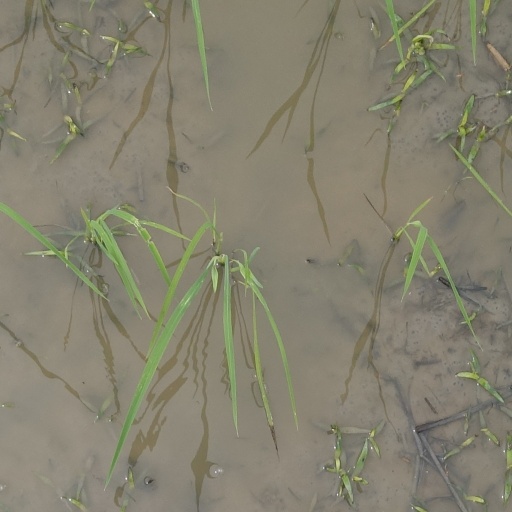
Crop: rice